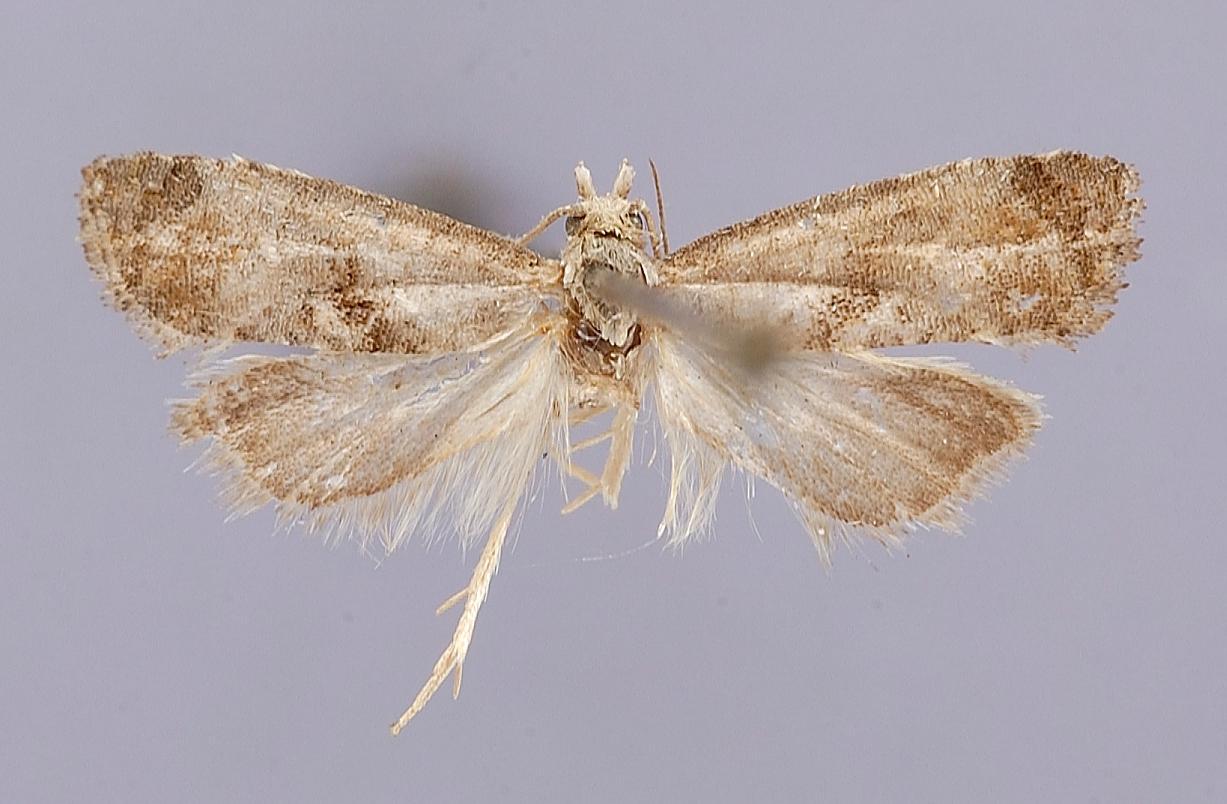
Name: Phalonia temerana
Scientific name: Phalonia temerana Busck, 1907
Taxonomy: Animalia, Arthropoda, Insecta, Lepidoptera, Tortricidae
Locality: Oak Station, Allegheny, Pennsylvania, United States
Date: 21 May 1906